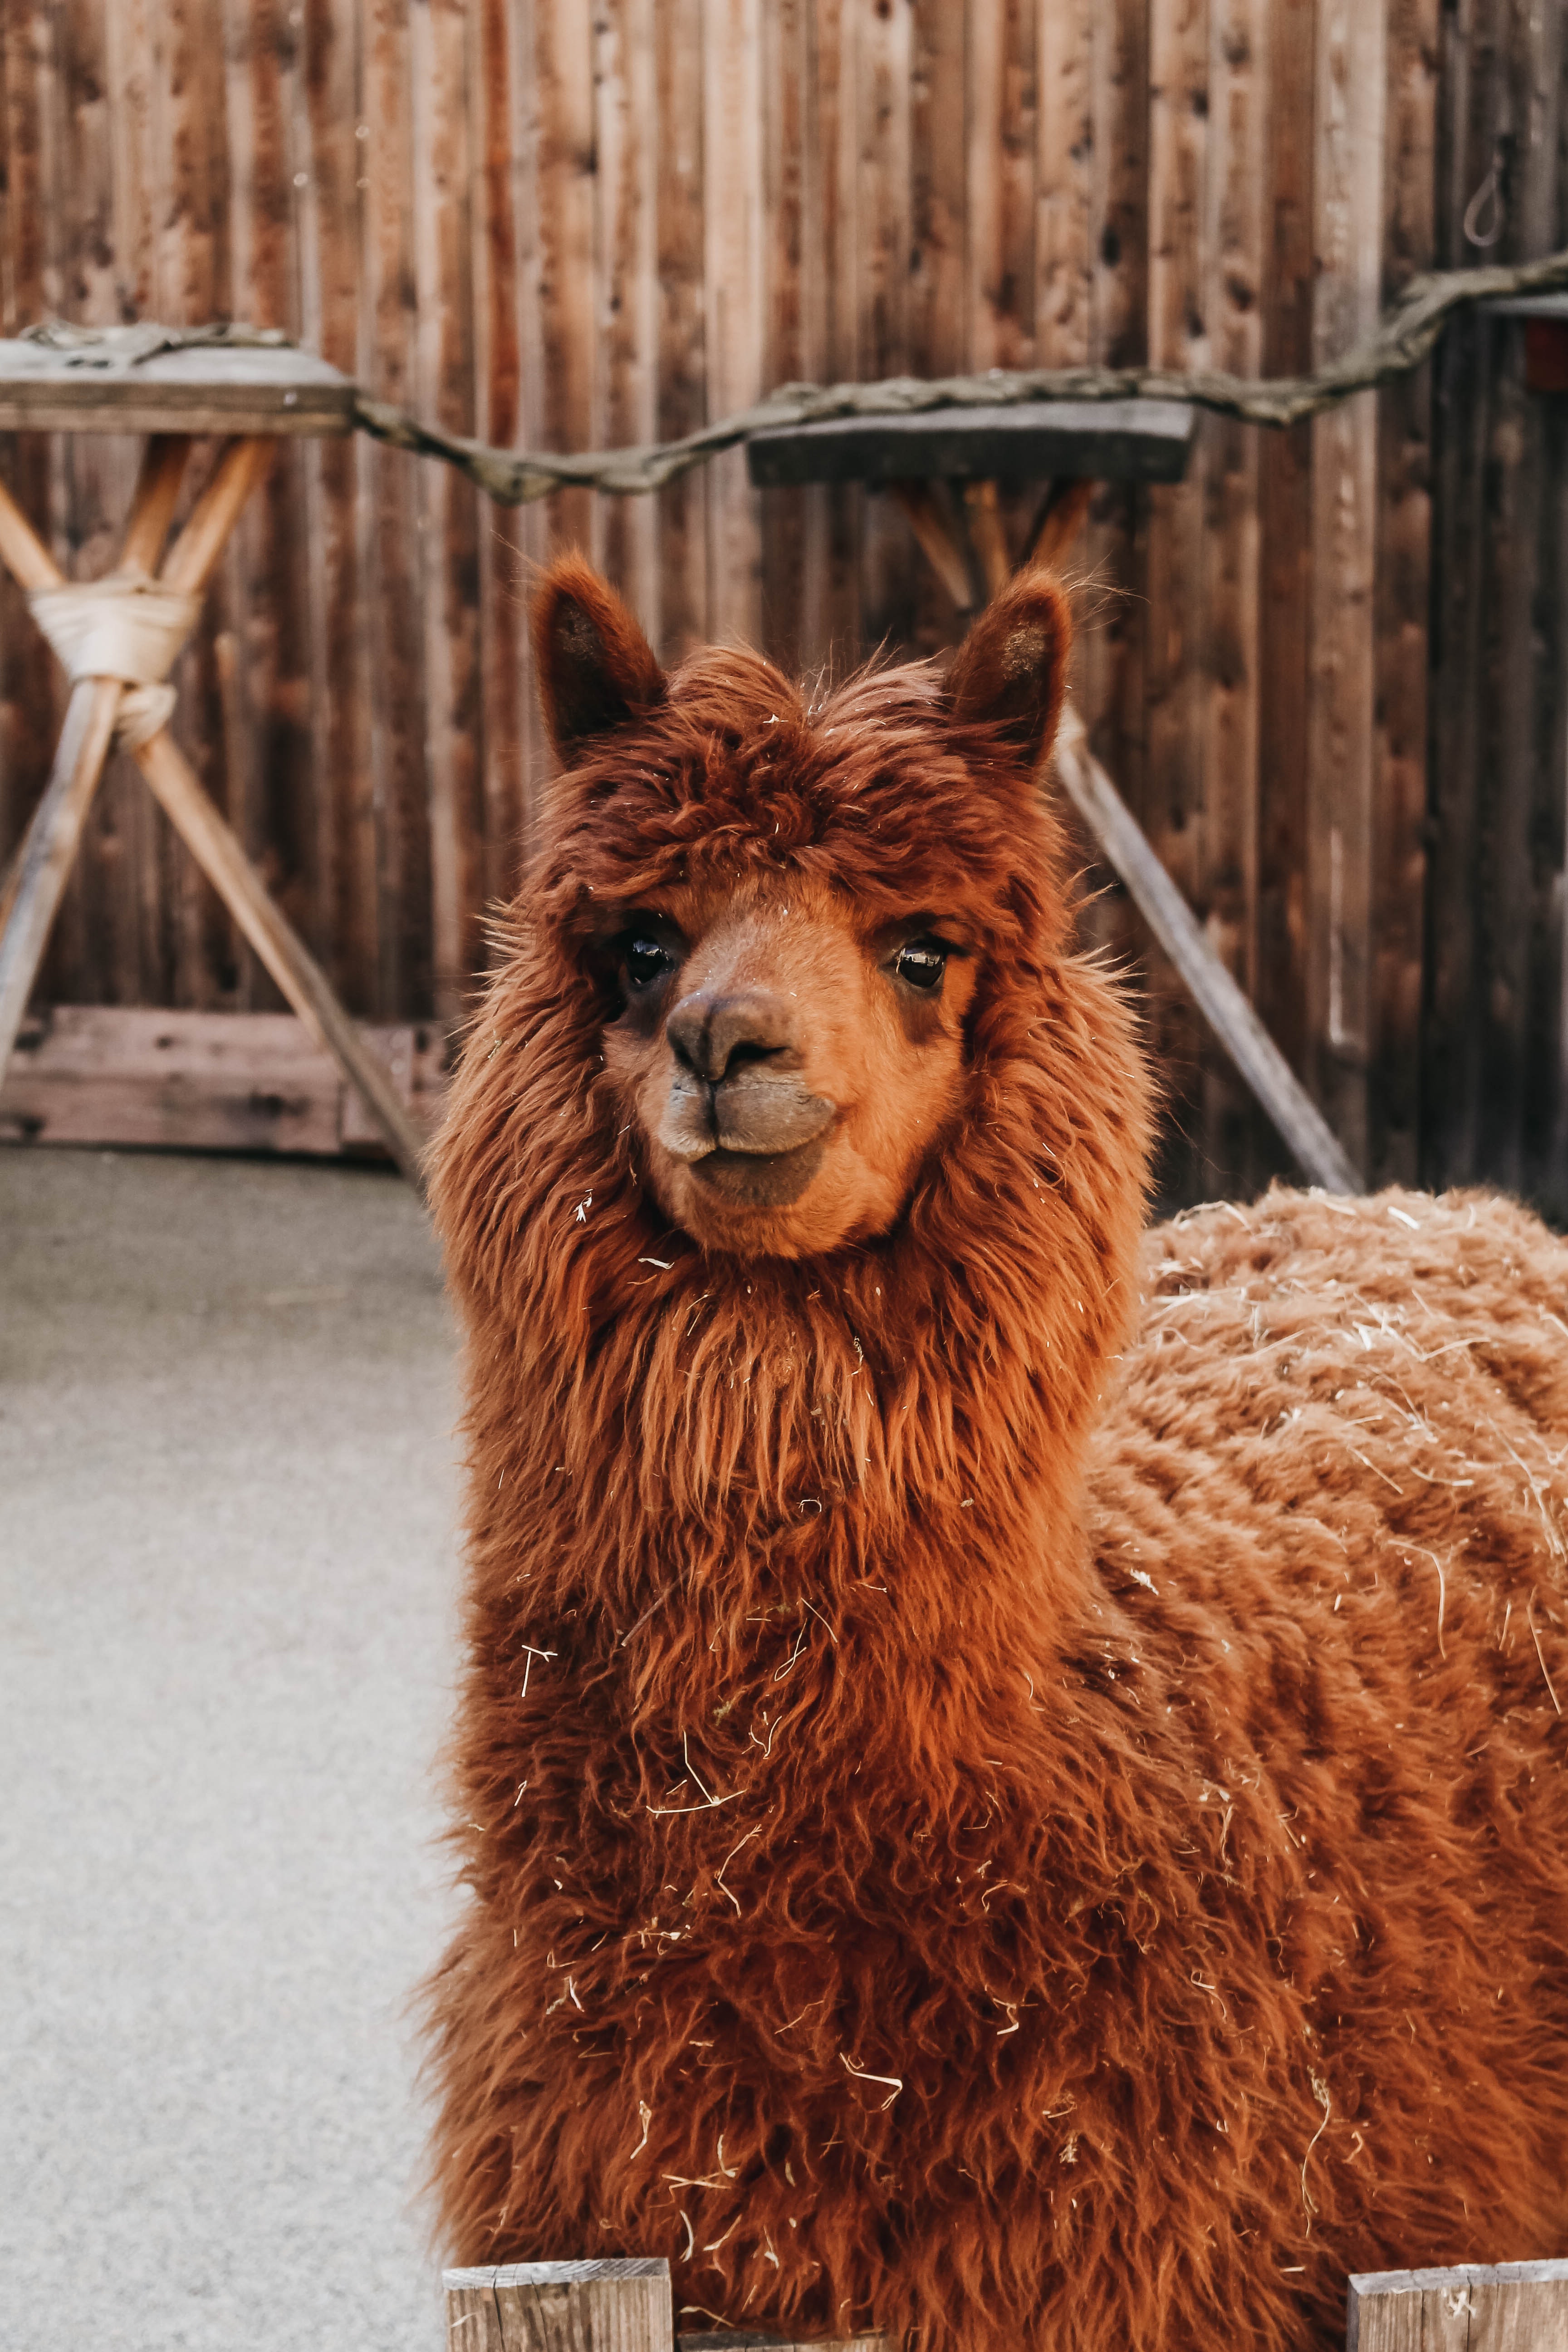
vertebrate, alpaca, llama, mammal, terrestrial animal, camelid, livestock, wildlife, vicuna, adaptation, plant, fur, fawn